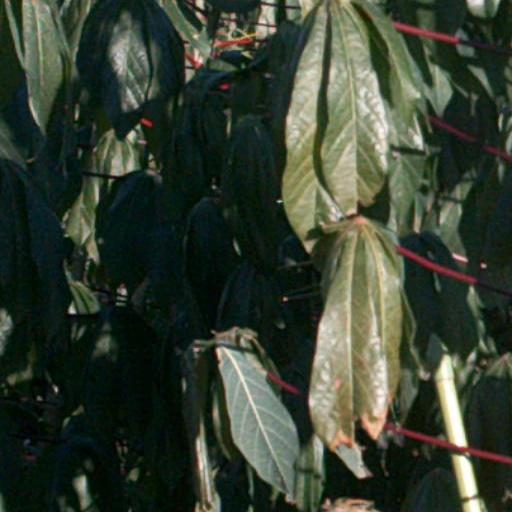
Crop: cassava